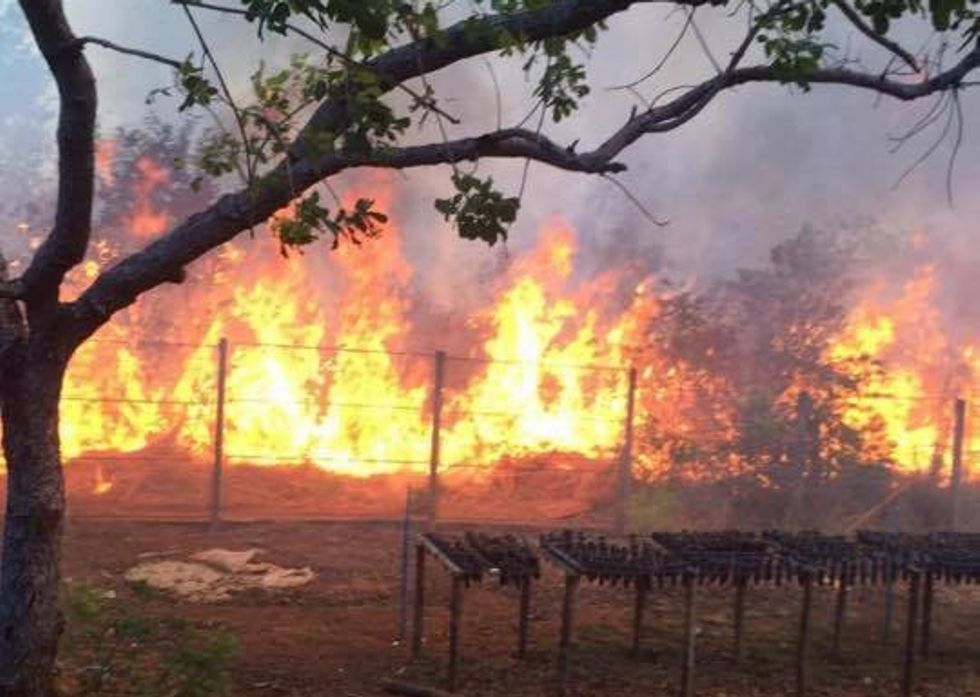
Fire: yes
Smoke: yes